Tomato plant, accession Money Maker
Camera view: horizontal (90 deg, fisheye); turntable rotation: 180 degrees
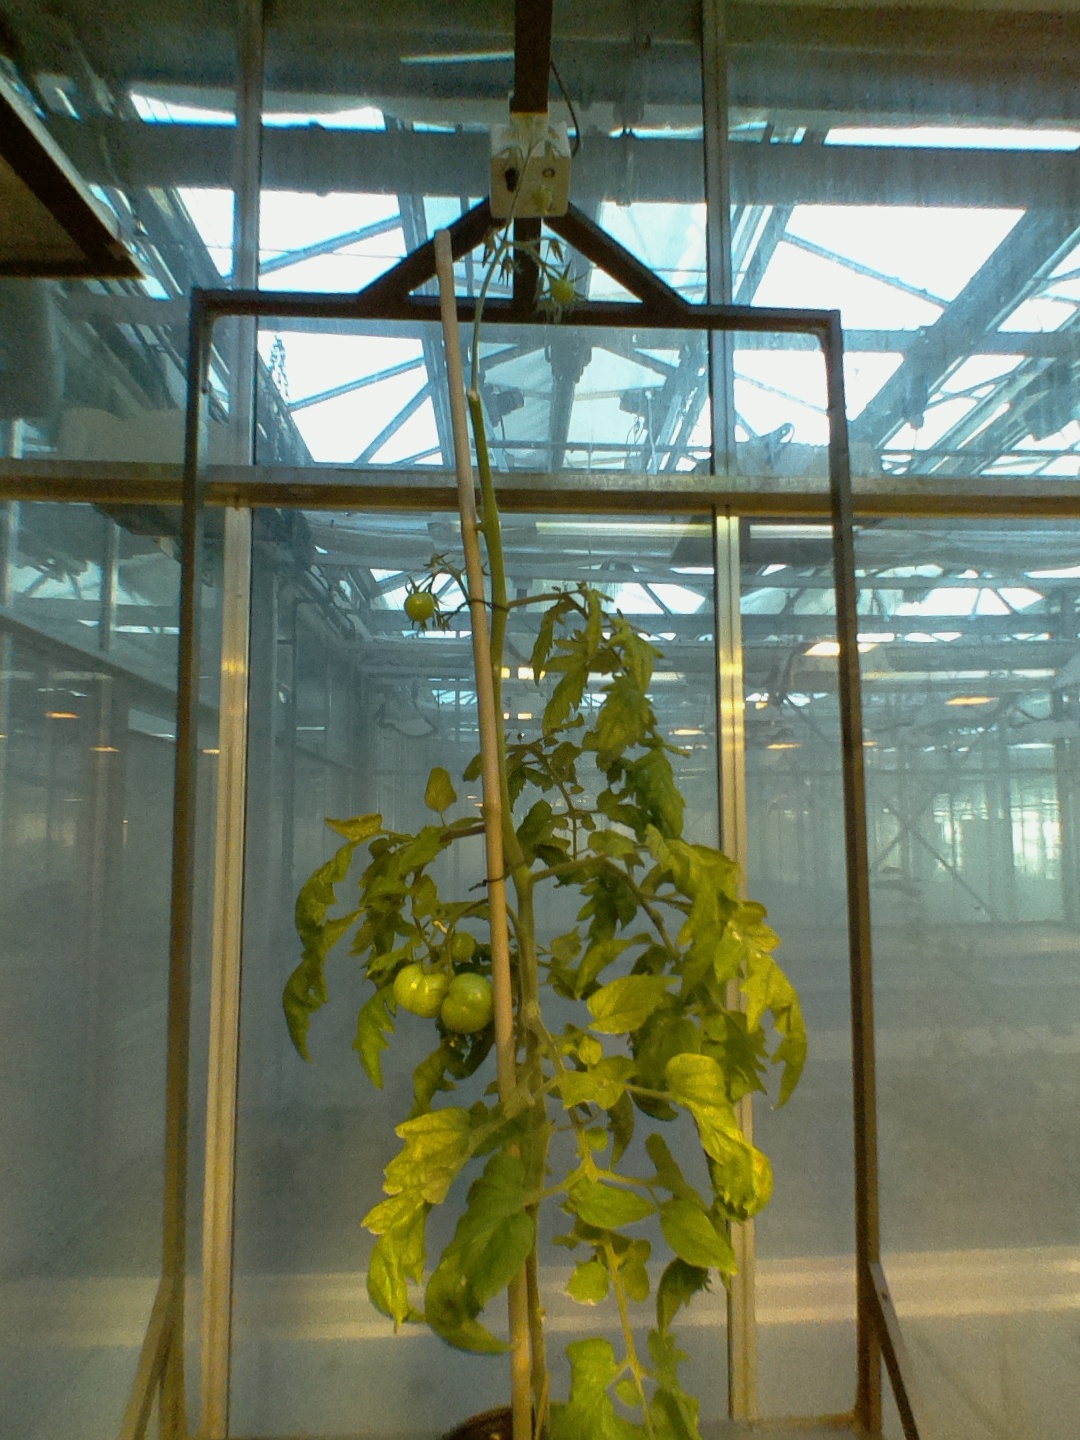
BBCH growth stage 77: 70%-80% of final fruit size